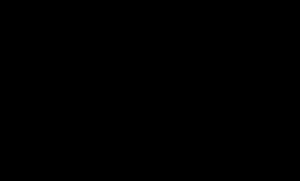
Les herbicides auxiniques sont des composés organiques qui entrent comme substance active dans la composition de nombreuses préparations herbicides. Ce sont les plus anciens herbicides de synthèse.